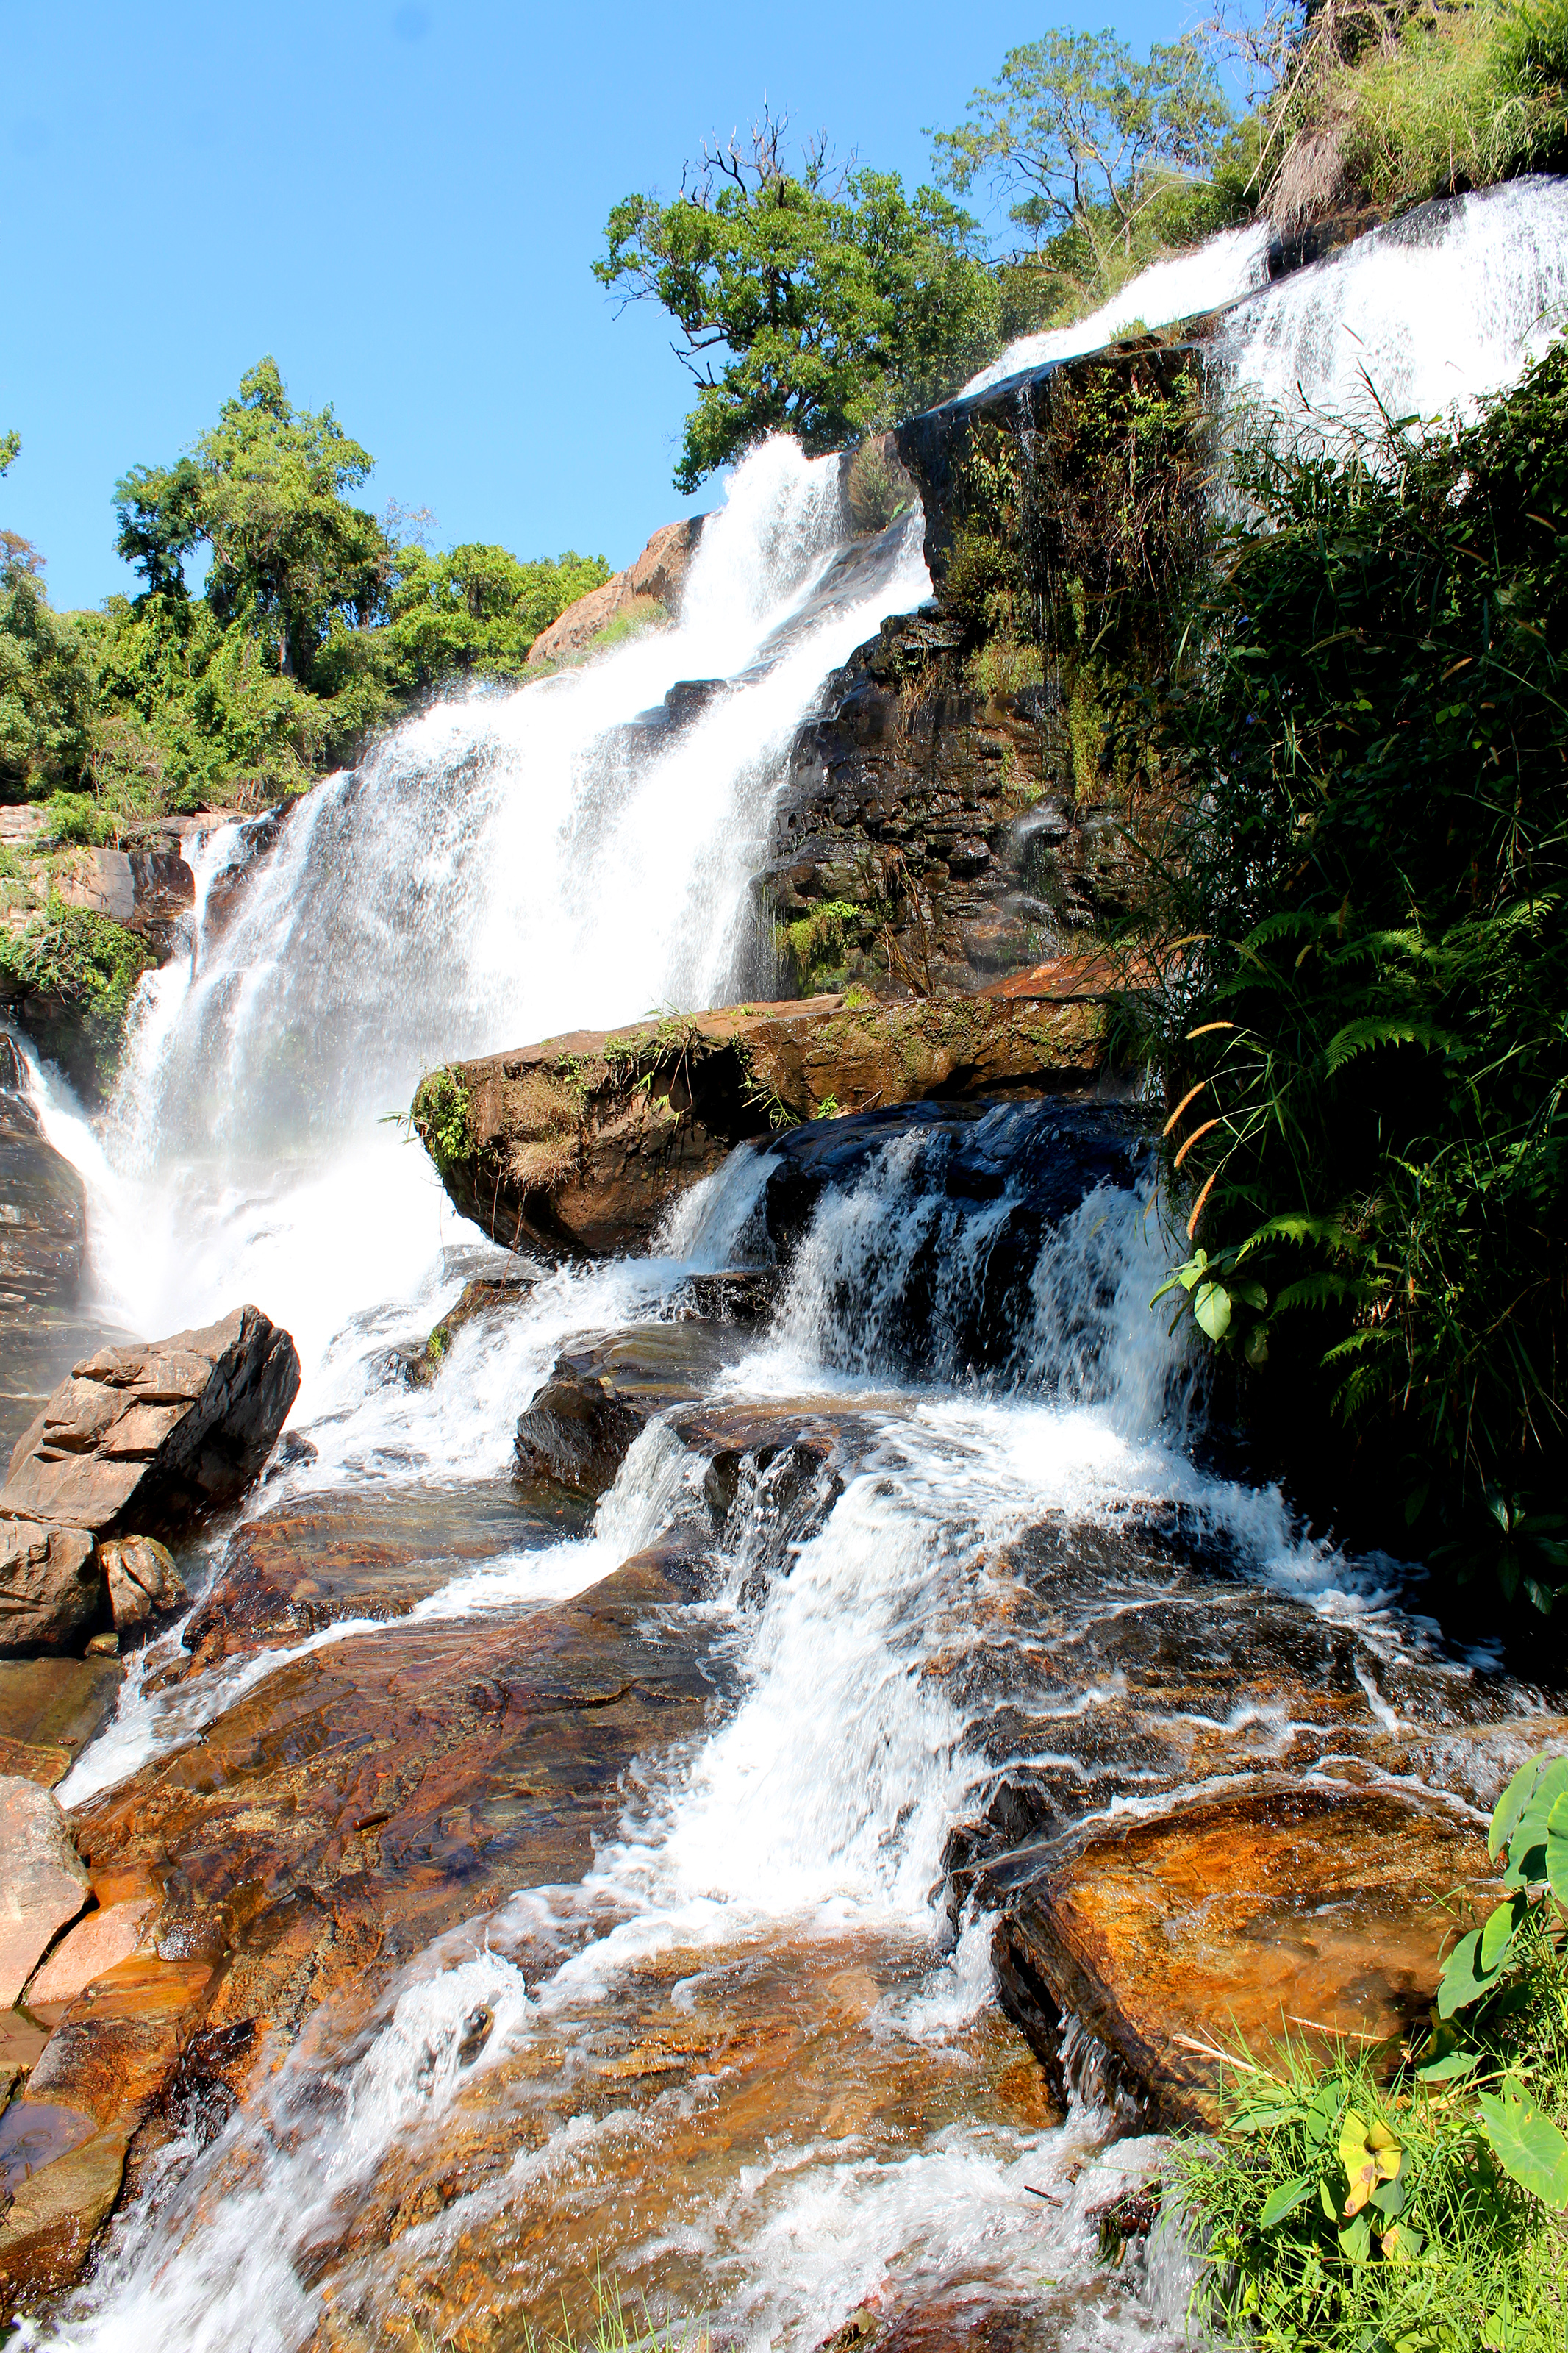
adventure, amazing, asia, attraction, bamboo, beautiful, bridge, cascade, chiang, creek, destination, ecology, environment, falling, fern, flora, flowing, forest, green, jungle, landscape, liana, luang, mae, magic, mai, moss, mountain, nature, nobody, outdoor, paradise, park, pha, plant, rain, river, rock, stream, thailand, tourism, travel, trees, tropical, view, water, waterfall, wild, wilderness, wooden, water resources, body of water, natural landscape, watercourse, nature reserve, vegetation, chute, water feature, mountain river, state park, rapid, national park, tree, rainforest, hill station, wildlife, fluvial landforms of streams, valdivian temperate rain forest, vacation